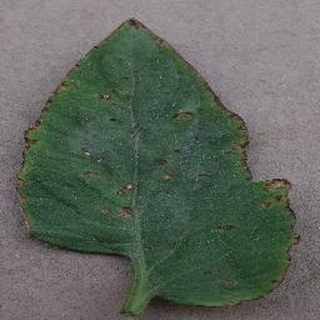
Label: tomato_bacterial_spot